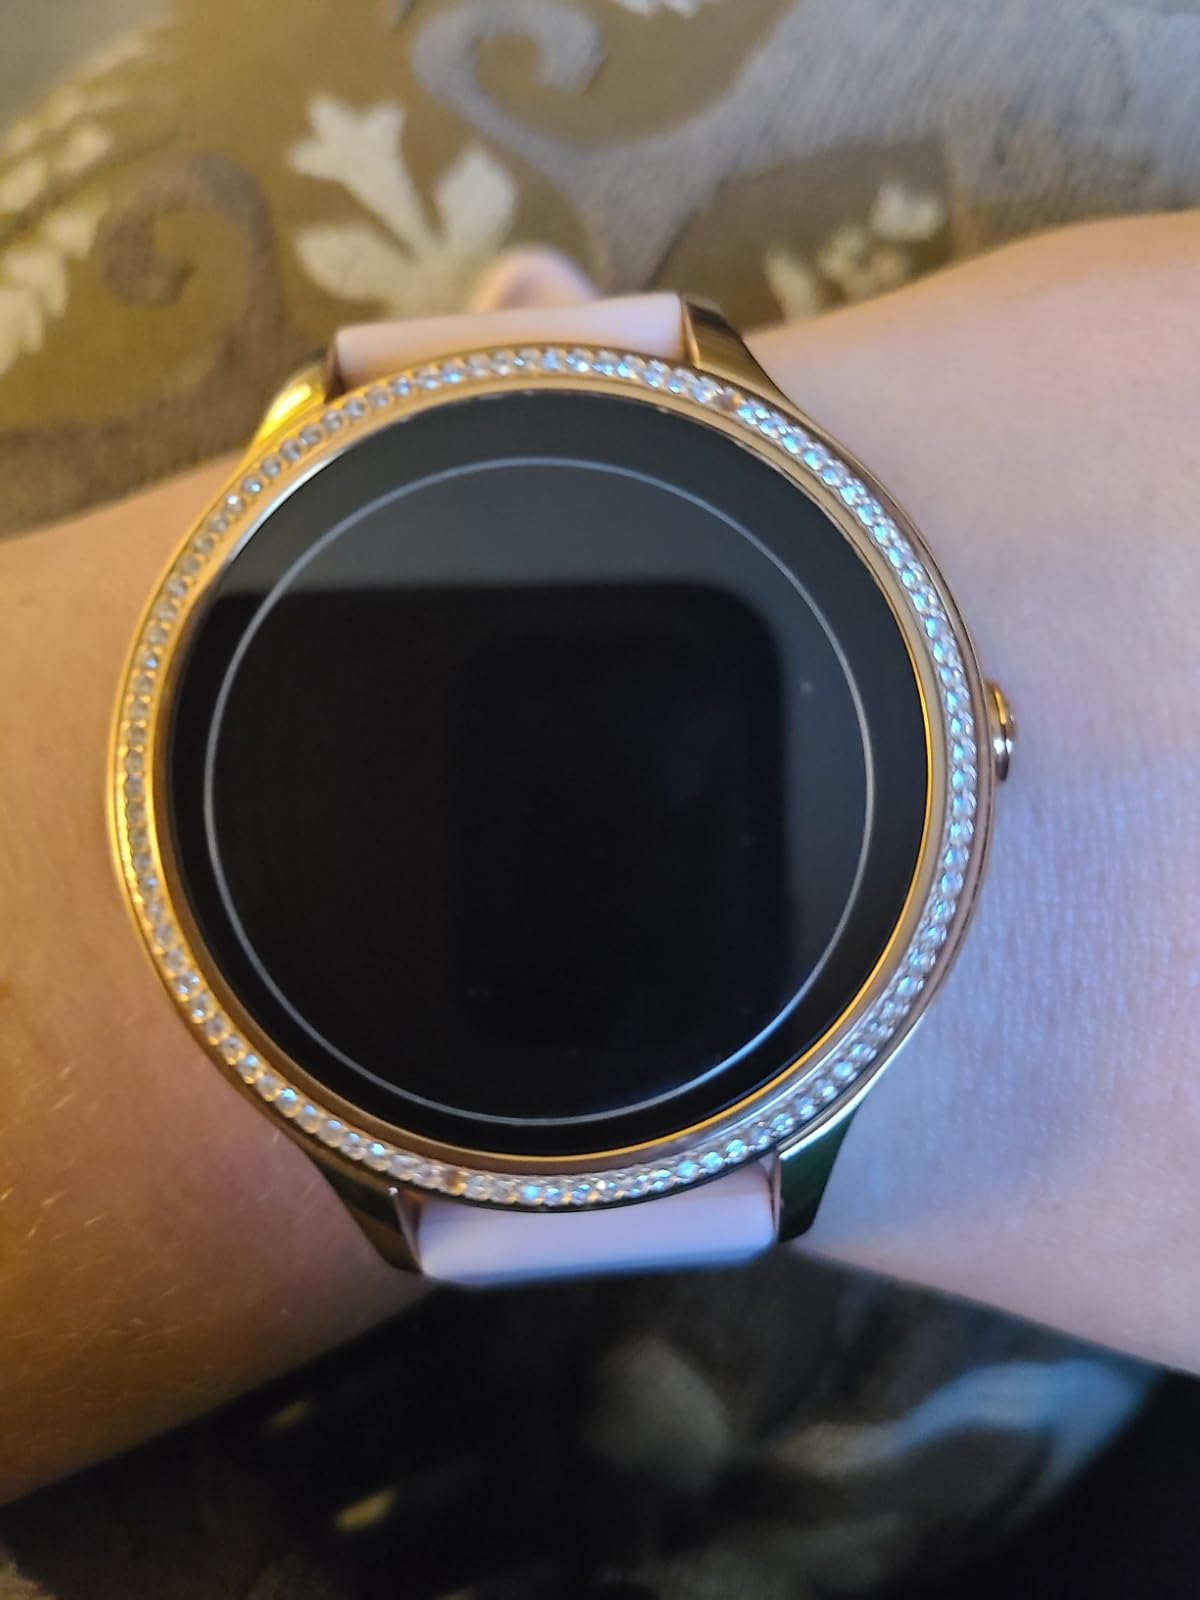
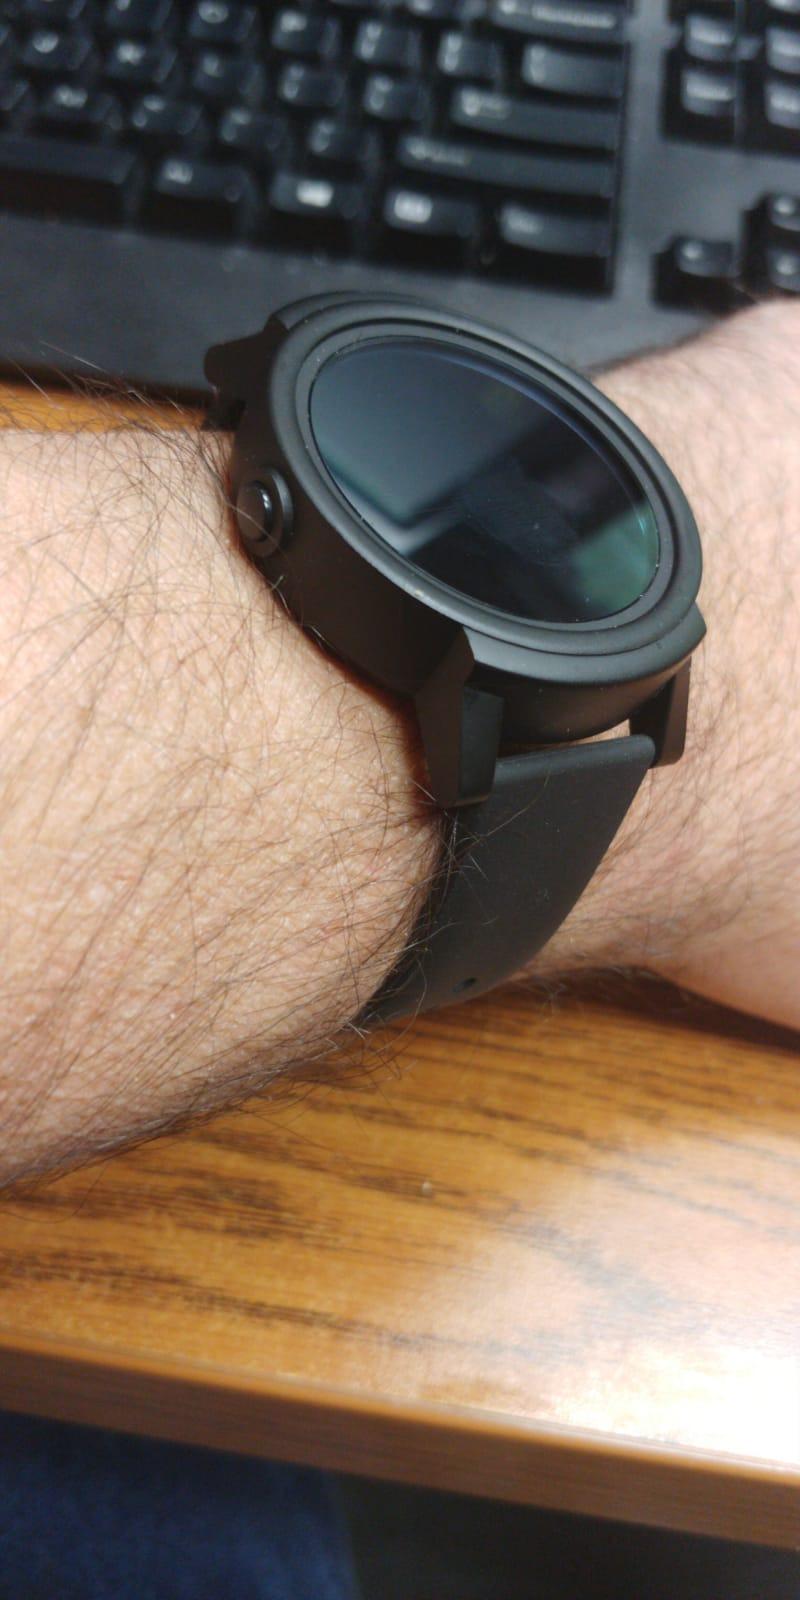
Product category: smartwatch
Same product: no